Romeo Is Bleeding

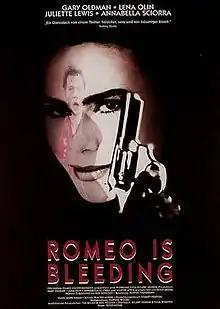
Theatrical release poster

Romeo Is Bleeding is a 1993 neo-noir crime thriller film directed by Peter Medak, written and produced by Hilary Henkin, and starring Gary Oldman, Lena Olin, Annabella Sciorra, Juliette Lewis, and Roy Scheider. It follows a psychosexual cat-and-mouse game between a corrupt cop (Oldman), and a ruthless mob assassin (Olin) who begin to fall in love. The film's title was taken from a song by Tom Waits.